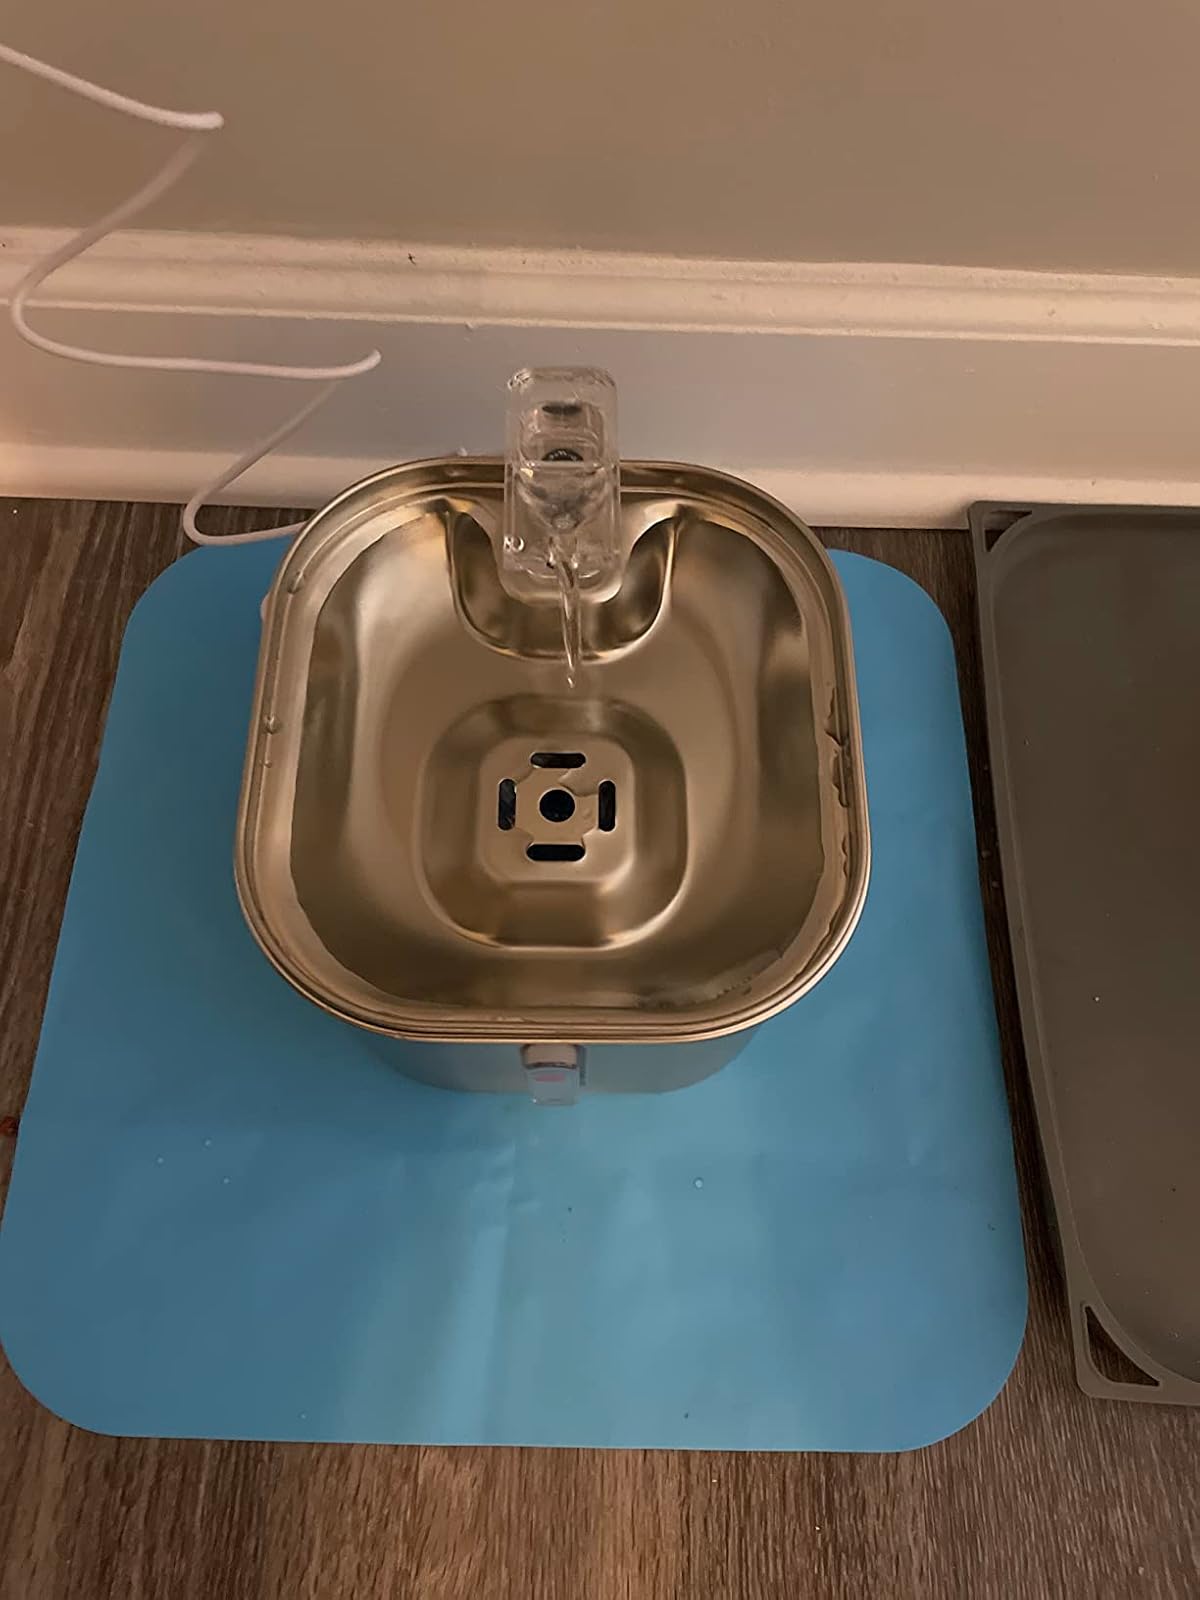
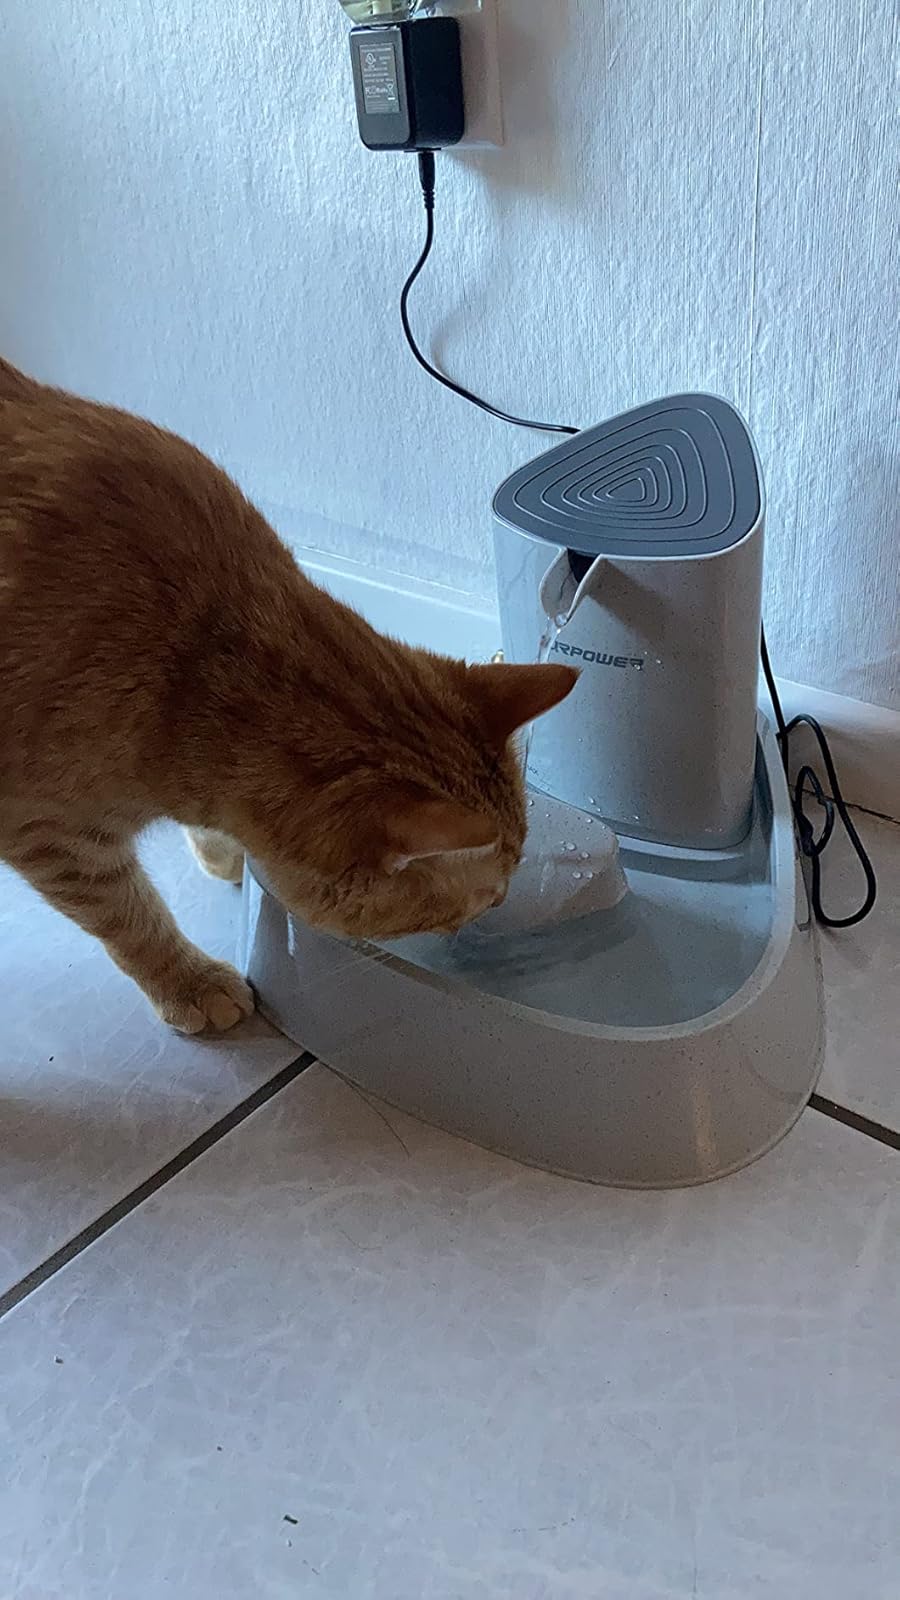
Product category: items_bowl
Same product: no